AMF Bowling

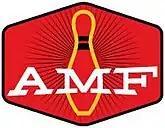
Logo used by newer Bowlero-owned, AMF-branded bowling centers since 2013. Many older AMF centers still use the 1970 "red triangle" AMF logo, sometimes with a bowling-related motif on the triangle.

AMF Bowling (AMF Bowling Worldwide) is a major operator of bowling centers and major manufacturer of bowling equipment.